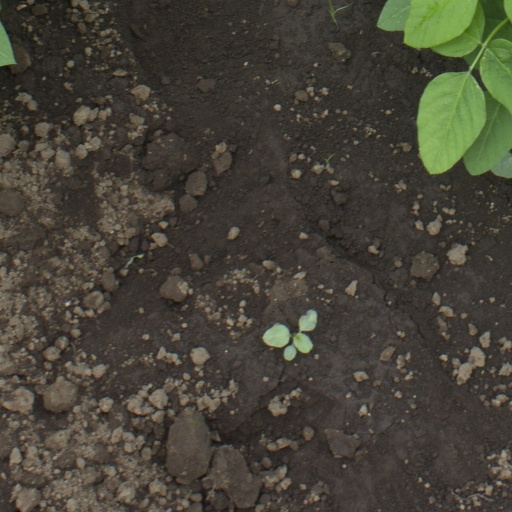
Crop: soybean